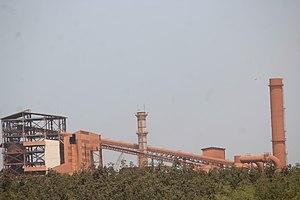
Tapis de GAC a kamsar This is an image with the theme ""Africa on the Move or Transport"" from: Guinea"